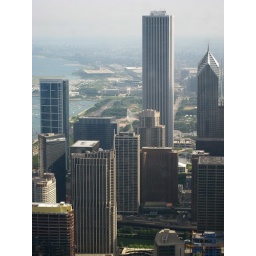
America's 3rd tallest building (2nd tallest in Chicago). From the 96th floor of the John Hancock Centre, Chicago.